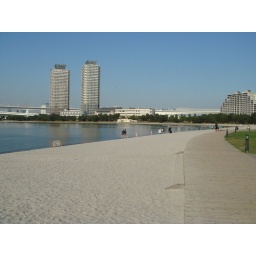
White sand beach in Tokyo Bay